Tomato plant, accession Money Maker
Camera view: tilt-top (135 deg); turntable rotation: 210 degrees
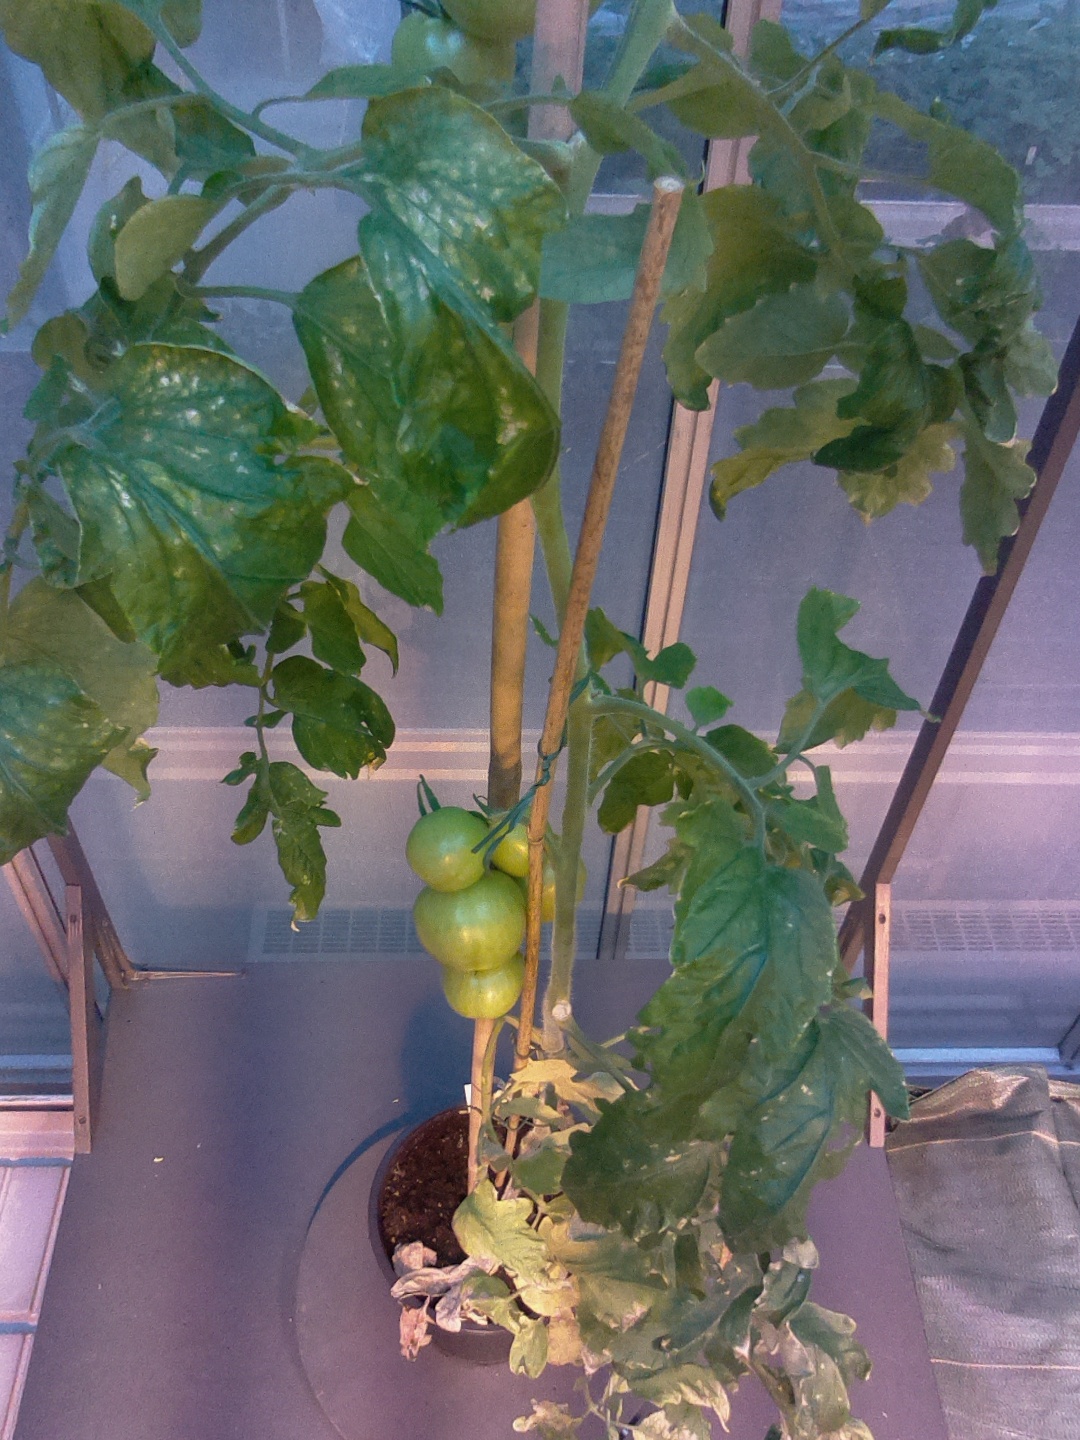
BBCH growth stage 79: 90% -100% of final fruit size